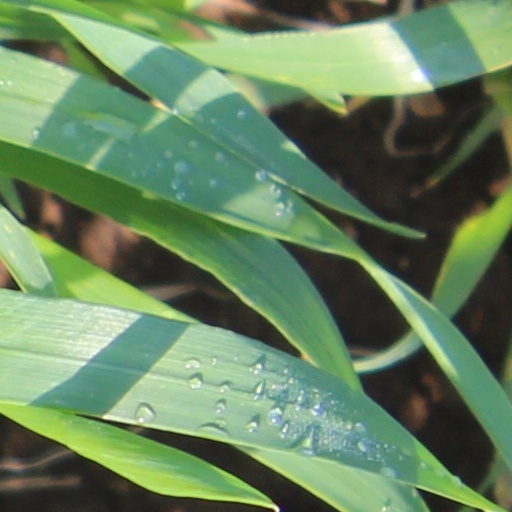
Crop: wheat